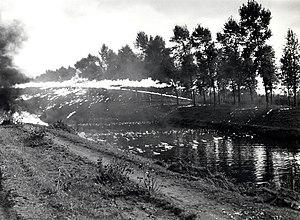
La bataille de l'Escaut, aussi connue sous le nom de bataille des digues, est une série d'opérations militaires de la Seconde Guerre mondiale, menées dans le cadre d'une guerre d'usure imposée par les Allemands, qui se sont déroulées au nord de la Belgique et au sud-ouest des Pays-Bas, entre le 2 octobre 1944 et le 8 novembre 1944. Lancées par les Alliés, dont le gros des troupes canadiennes, ces opérations avaient pour but de prendre le contrôle des deux rives de l'estuaire de l'Escaut en vue d'ouvrir le port d'Anvers aux cargos alliés pour faciliter l'approvisionnement du front.